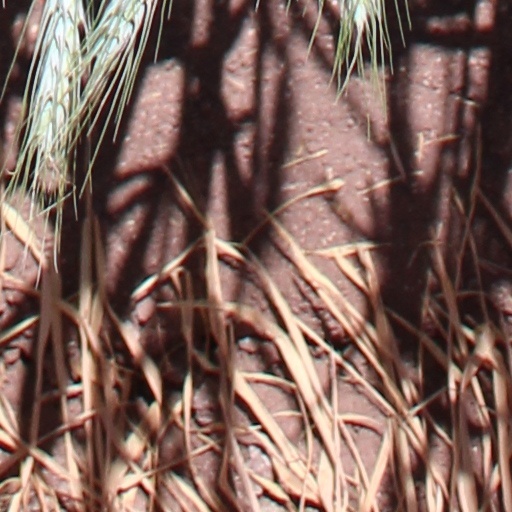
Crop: wheat